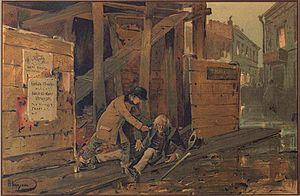
Humiliés et Offensés est un roman de l'écrivain russe Fiodor Dostoïevski dont c'est la première œuvre d'importance. Comportant une part autobiographique certaine, ce livre relate l'histoire d'Ivan Petrovitch, romancier phtisique et solitaire, qui aime désespérément Natacha, la fille de l'homme qui l'a élevé, laquelle en aime un autre, le fils du prince Valkovski. La conception du monde de Dostoïevski s'y exprime clairement pour la première fois : il est possible de croire en la bonté de l'homme ; notre salut est entre nos mains. Le succès ne fut pas au rendez-vous tant auprès de la critique qu'auprès des amis de l'écrivain.